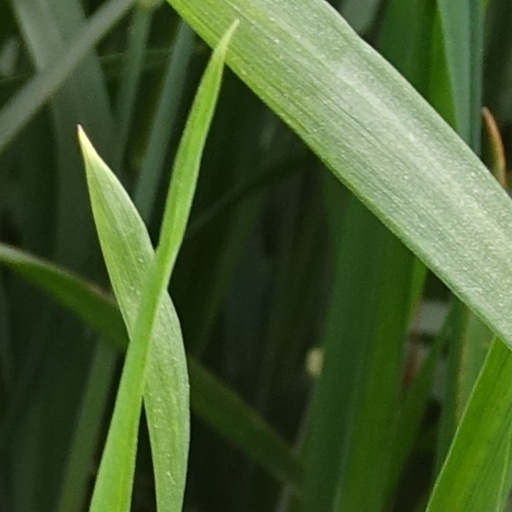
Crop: wheat